2 Maccabees

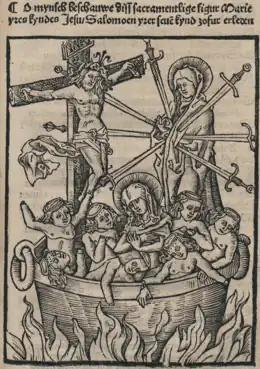
A 1517 German depiction of the crucified Jesus, the mother, and her seven sons in the boiling cauldron.

2 Maccabees was in a position of being an official part of the canon, but as a deuterocanonical work and thus subtly lesser than the older scriptures during the early 1500s. Josse van Clichtove, in his work "The Veneration of Saints", cited 2 Maccabees as support for the idea of dead saints interceding for the salvation of the living; in Chapter 15, during a dream vision, both the earlier high priest Onias III and the prophet Jeremiah are said to pray for whole of the people. He also cited 2 Maccabees as support for prayers for the dead, the reverse case of the living praying for the salvation of souls suffering in purgatory.